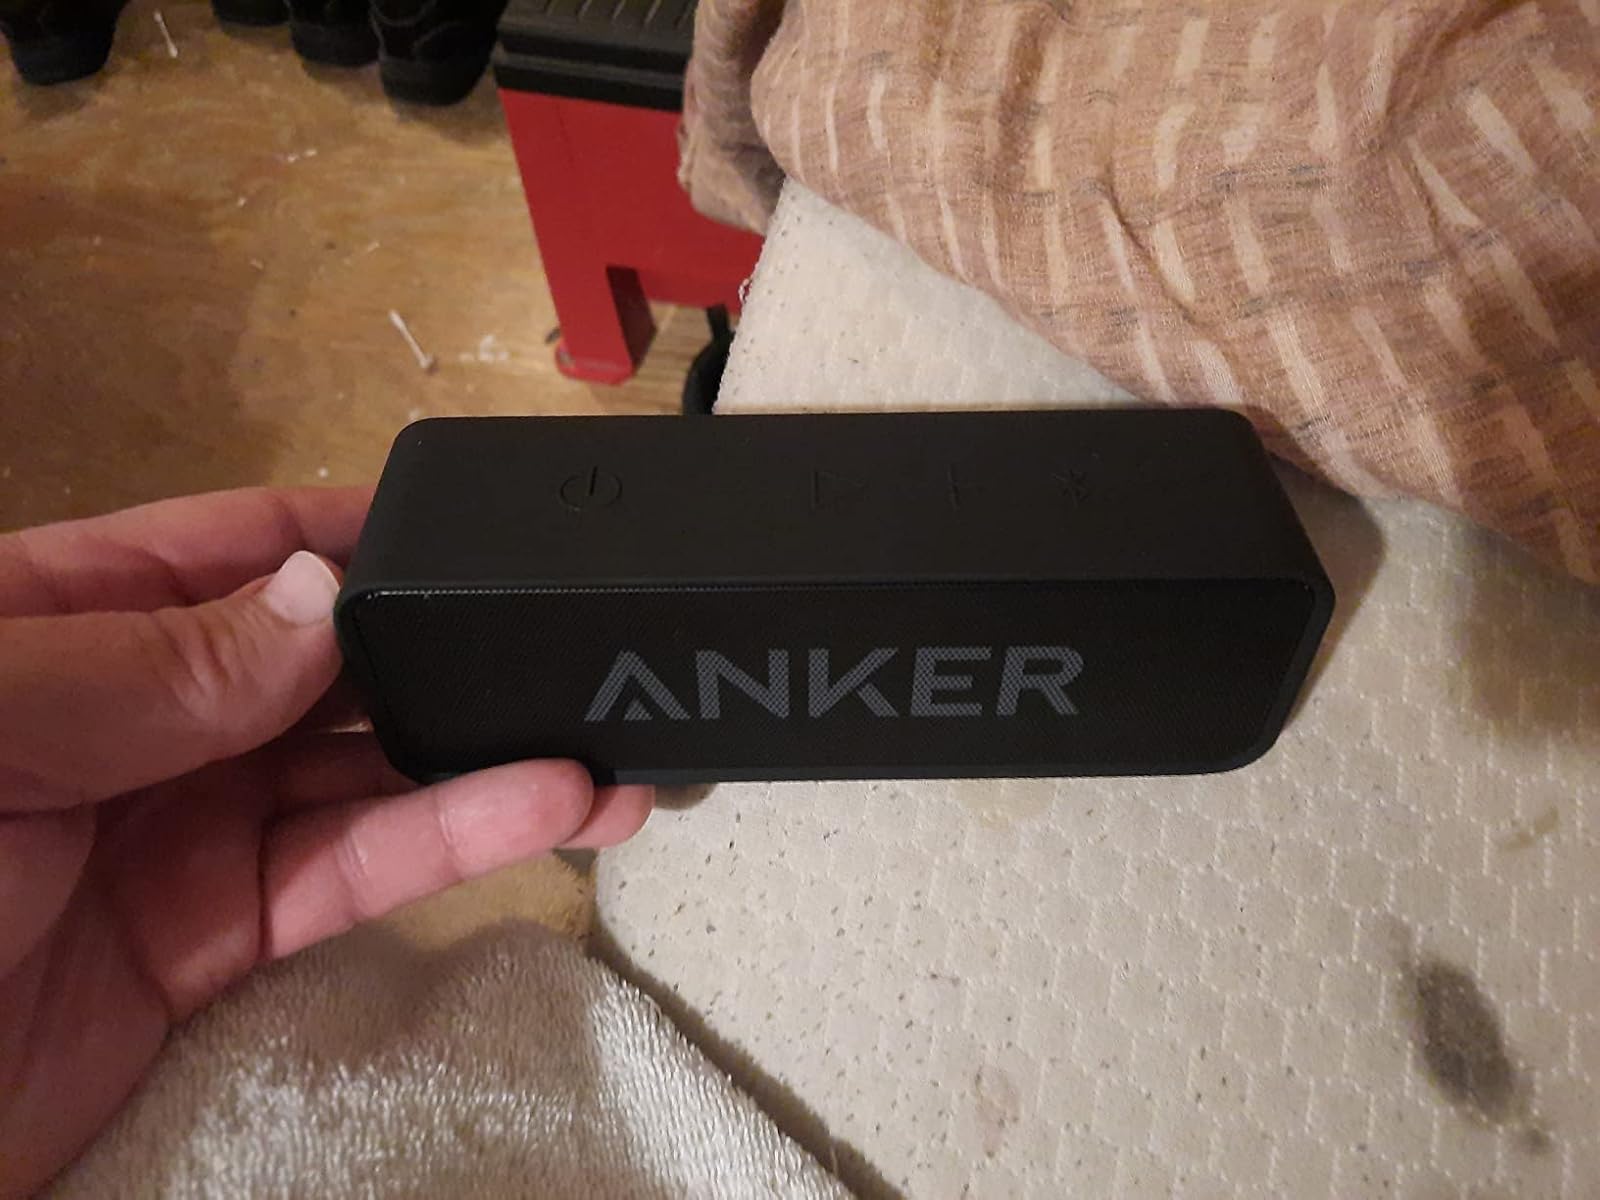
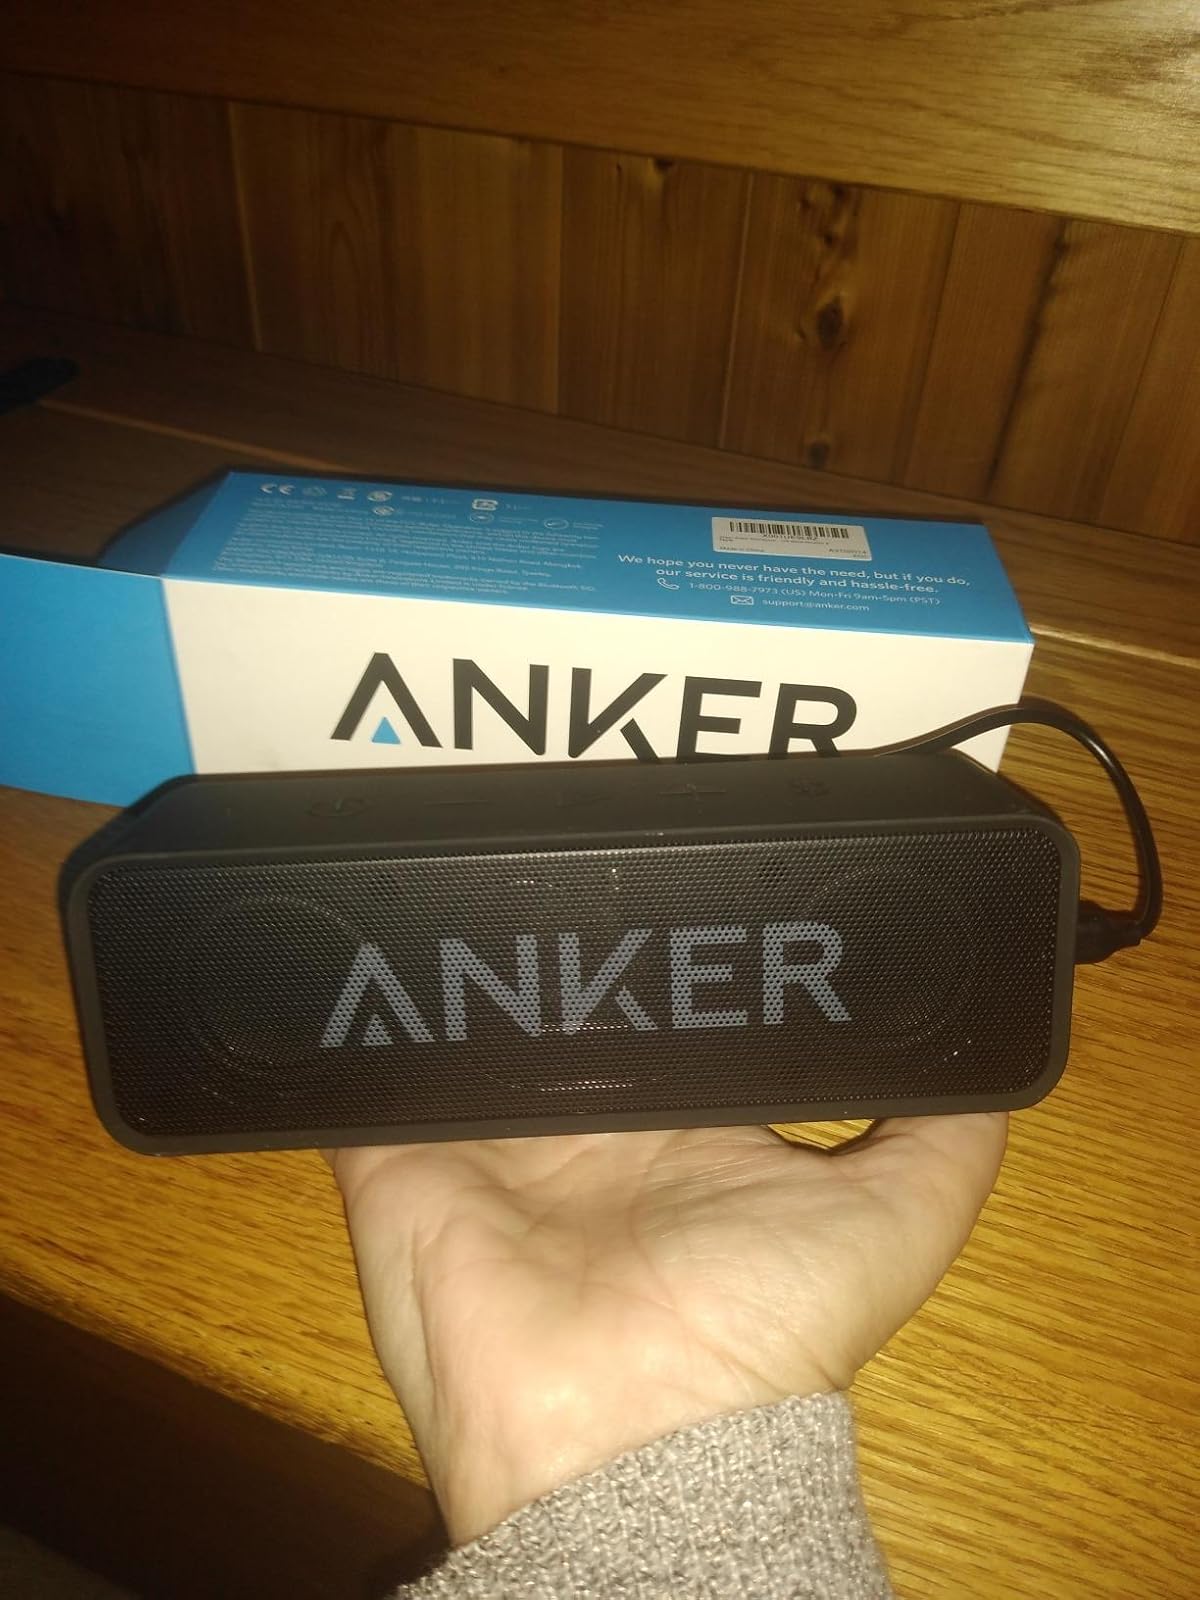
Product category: speaker
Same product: yes